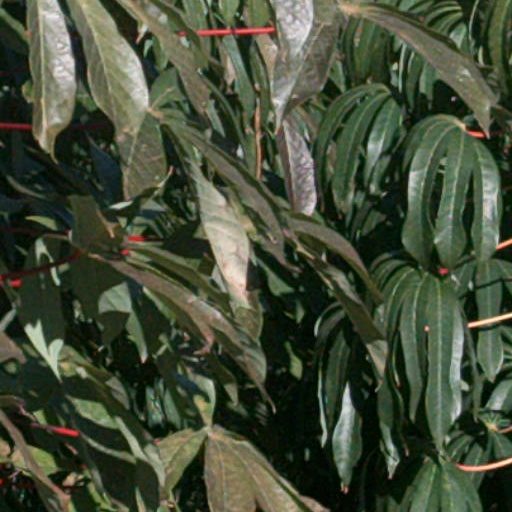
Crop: cassava